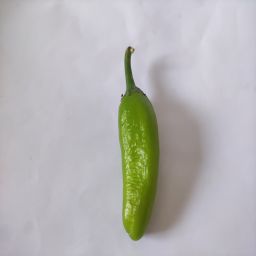
Crop: New Mexico Green Chile
Quality: Unripe